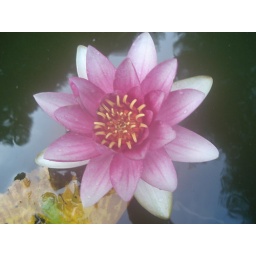
the elusive pink water lily in bloom